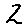
Label: 2